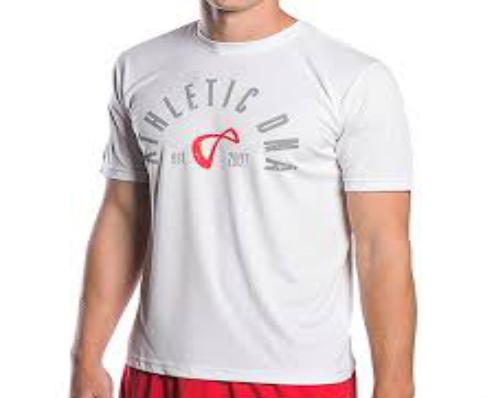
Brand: Athletic DNA
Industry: Clothes